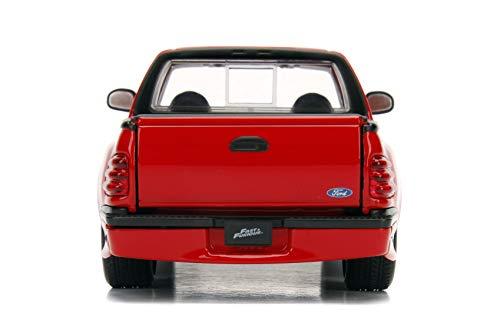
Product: Jada Toys Fast & Furious Brian's Ford F-150 SVT Lightning, 1:24 Scale Die-Cast Vehicle, Red
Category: Toys & Games | Play Vehicles
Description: Opening hood, doors, and tailgate.
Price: $17.60
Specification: ProductDimensions:8.8x3.2x3inches|ItemWeight:1.37pounds|ShippingWeight:1.37pounds(Viewshippingratesandpolicies)|ASIN:B07GDVQ4BB|Itemmodelnumber:99574|Manufacturerrecommendedage:8yearsandup